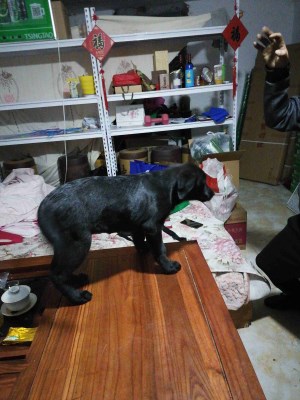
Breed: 3580-n000122-Labrador_retriever